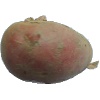
Label: red_potato